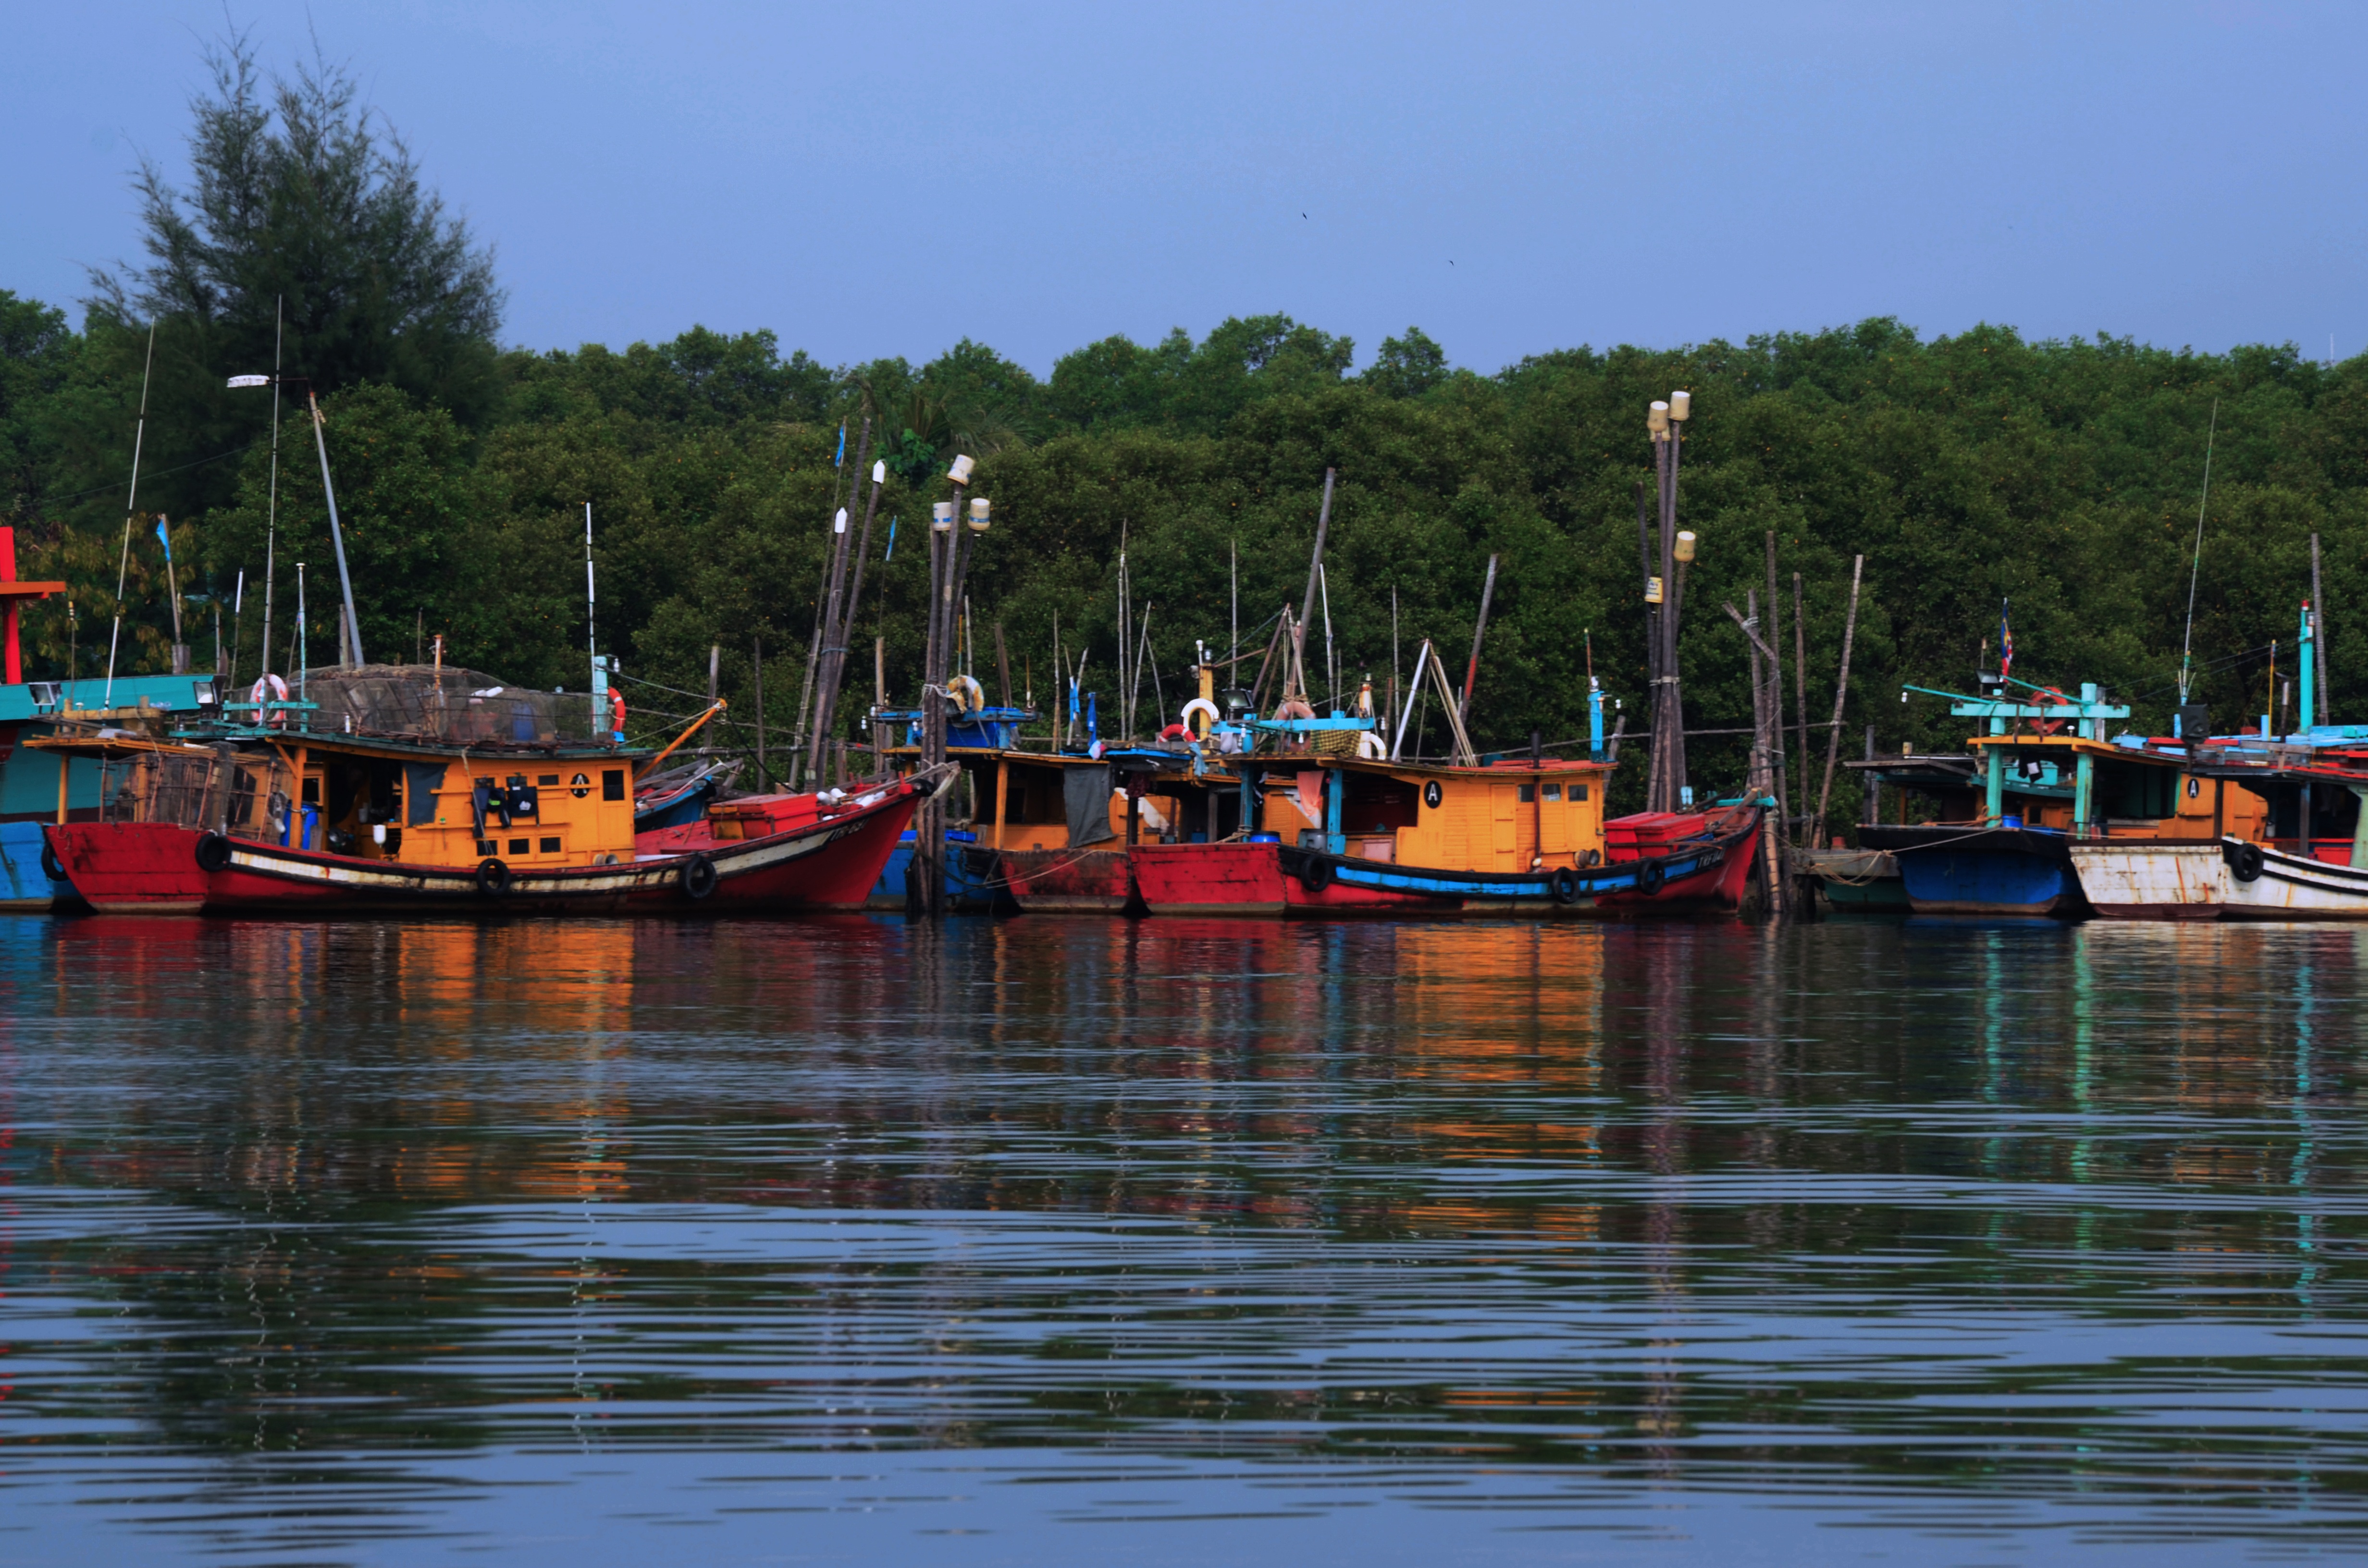
beach, landscape, sea, water, nature, ocean, sky, boat, river, ship, vacation, travel, transportation, vehicle, fishing, fisherman, holiday, bay, harbor, blue, fish, waterway, nautical, boating, marine, fishermen, watercraft, fishing vessel, watercraft rowing